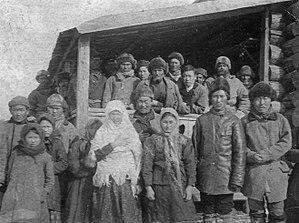
Les Evenks ou Ewenkis constituent l'un des peuples Toungouses de Sibérie. Leur langue est une langue toungouse, l'evenki. Les Evenks forment au total une population d'environ 70 000 individus. Les Evenks ne pratiquent pas tous la même religion ; certains pratiquent le lamaïsme, d'autres sont orthodoxes et d'autres encore restent dans un système animiste articulé autour du chamanisme. Ils constituent également l'une des nationalités de Chine où, selon le recensement de 2000, ils seraient autour de 30 000.